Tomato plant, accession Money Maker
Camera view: horizontal (90 deg, fisheye); turntable rotation: 240 degrees
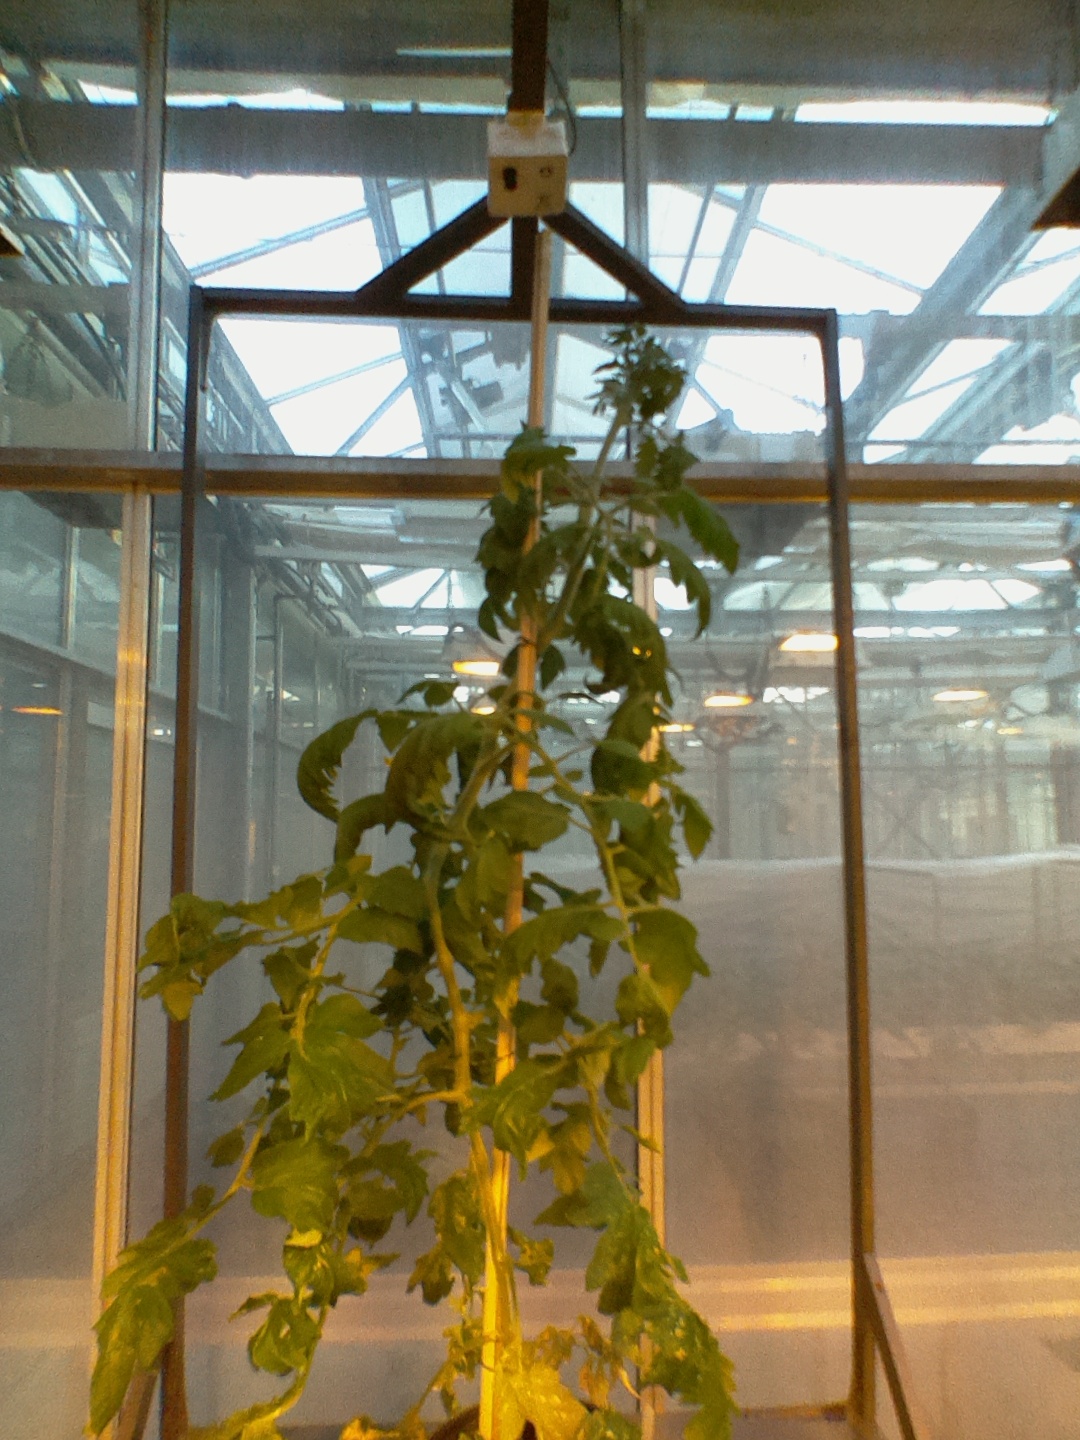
BBCH growth stage 63: 30%-40% of flowers open